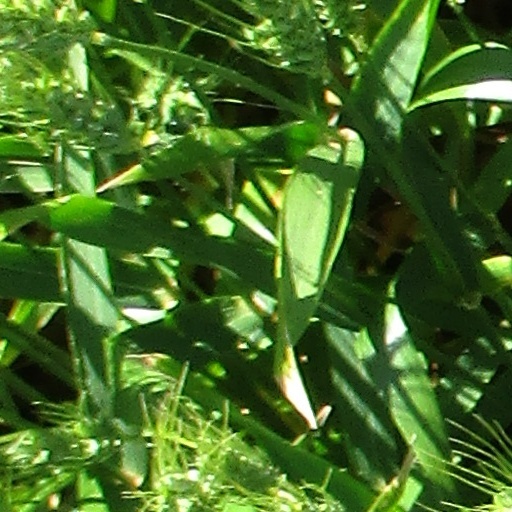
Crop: wheat